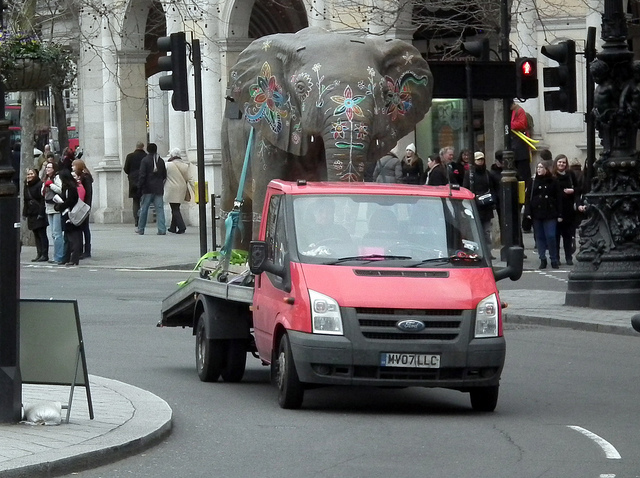
user: Given an image and a question. Answer the question in a short answer. Question: Is the elephant in the photo fake or real? Short Answer:
assistant: fake